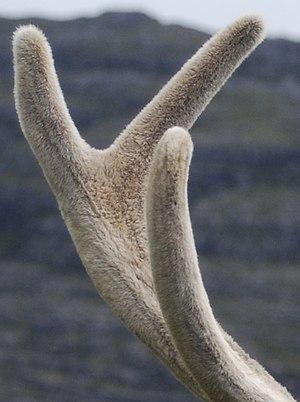
Cerf élaphe en Écosse.
Le système tégumentaire désigne en zoologie et en anatomie, un tissu biologique situé à l'interface du milieu intérieur et du milieu extérieur d'un organisme, au niveau du revêtement externe du corps. Le système tégumentaire forme la couche externe de l'organisme.
Les bois sont des organes osseux ramifiés de grande taille présents sur la tête d'animaux tels que le cerf et la plupart des représentants de sa famille, les cervidés.